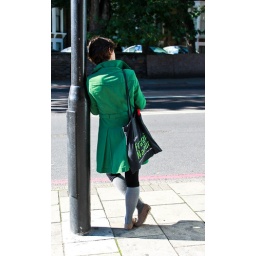
The girl in green